Clint Dolezel

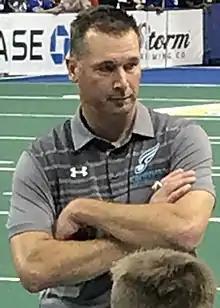
Dolezel in 2017

On August 25, 2016, Dolezel was named the 2016 Marcum-Moss Head Coach of the Year. A day later, he won his first ArenaBowl championship as a coach when the Soul defeated the Arizona Rattlers, 56–42, in ArenaBowl XXIX in Glendale, Arizona.